John Butter

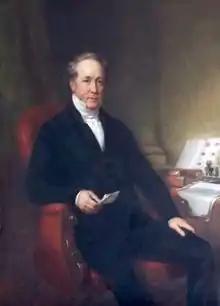
John Butter, 1854 portrait

Born at Woodbury, Devon, on 22 January 1791, he was educated at Exeter grammar school, and studied for the medical profession at Devon and Exeter Hospital. He obtained the M.D. degree at the University of Edinburgh in 1820, and was chosen a fellow of the Royal Society in 1822.